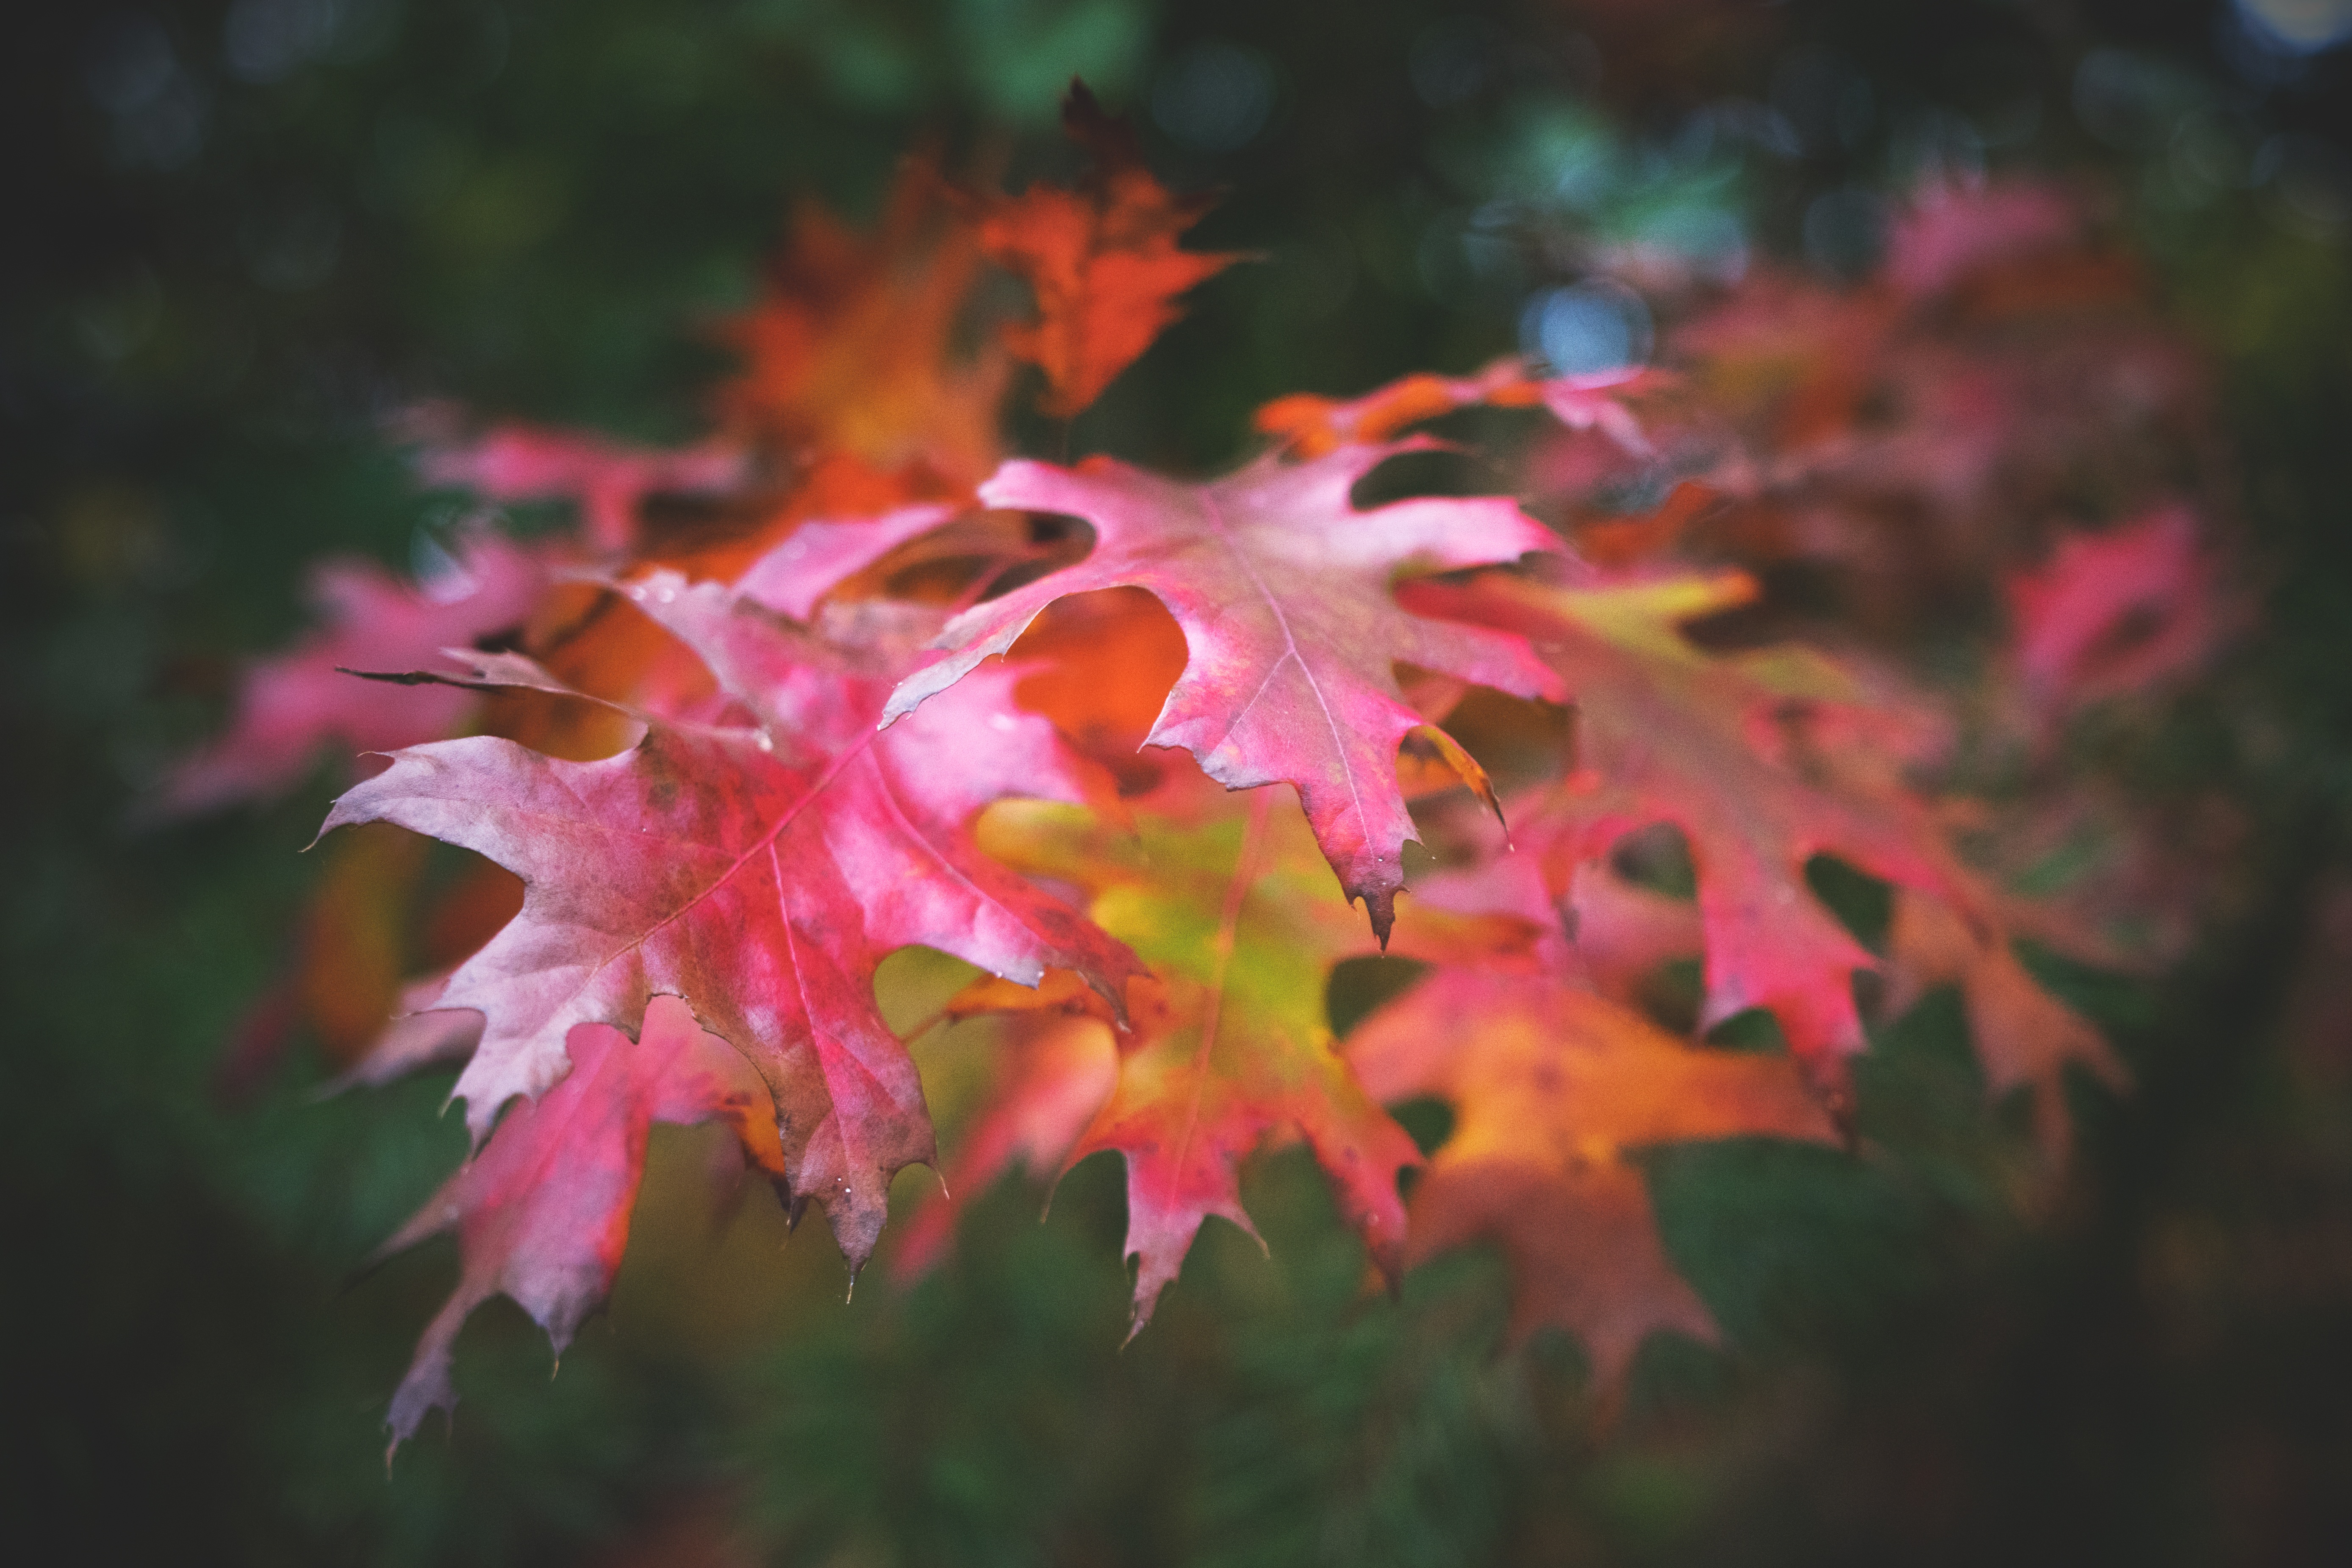
tree, nature, forest, branch, plant, sunlight, leaf, flower, red, autumn, botany, pink, flora, season, maple tree, maple leaf, leaves, shrub, fall foliage, autumn colours, macro photography, flowering plant, woody plant, land plant